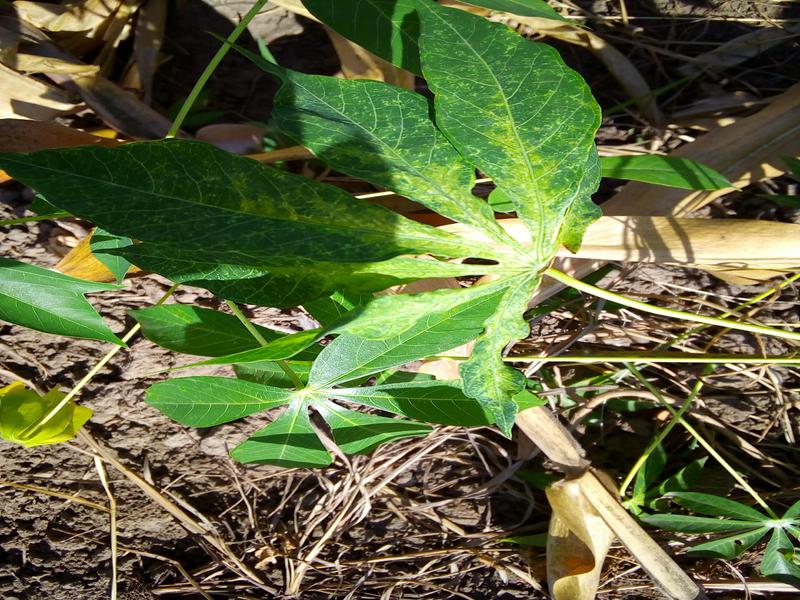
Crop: cassava
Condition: mosaic_disease